Trams in Europe

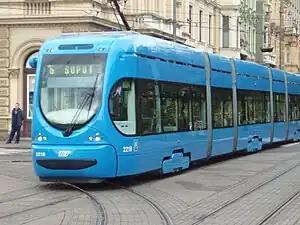
Crotram low-floor trams in Zagreb, Croatia.

In Belgium an extensive prewar system of tram-like local railways called "Vicinal or Buurtspoorweg" lines used to exist, which had a greater total route kilometre length than the main-line railway system. The only survivors of the Vicinal system are the Kusttram, the longest tram line in the world, which almost reaches France at one end of the line and the Netherlands at the other, and two sections that form part of the Métro Léger de Charleroi.